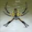
Label: spider